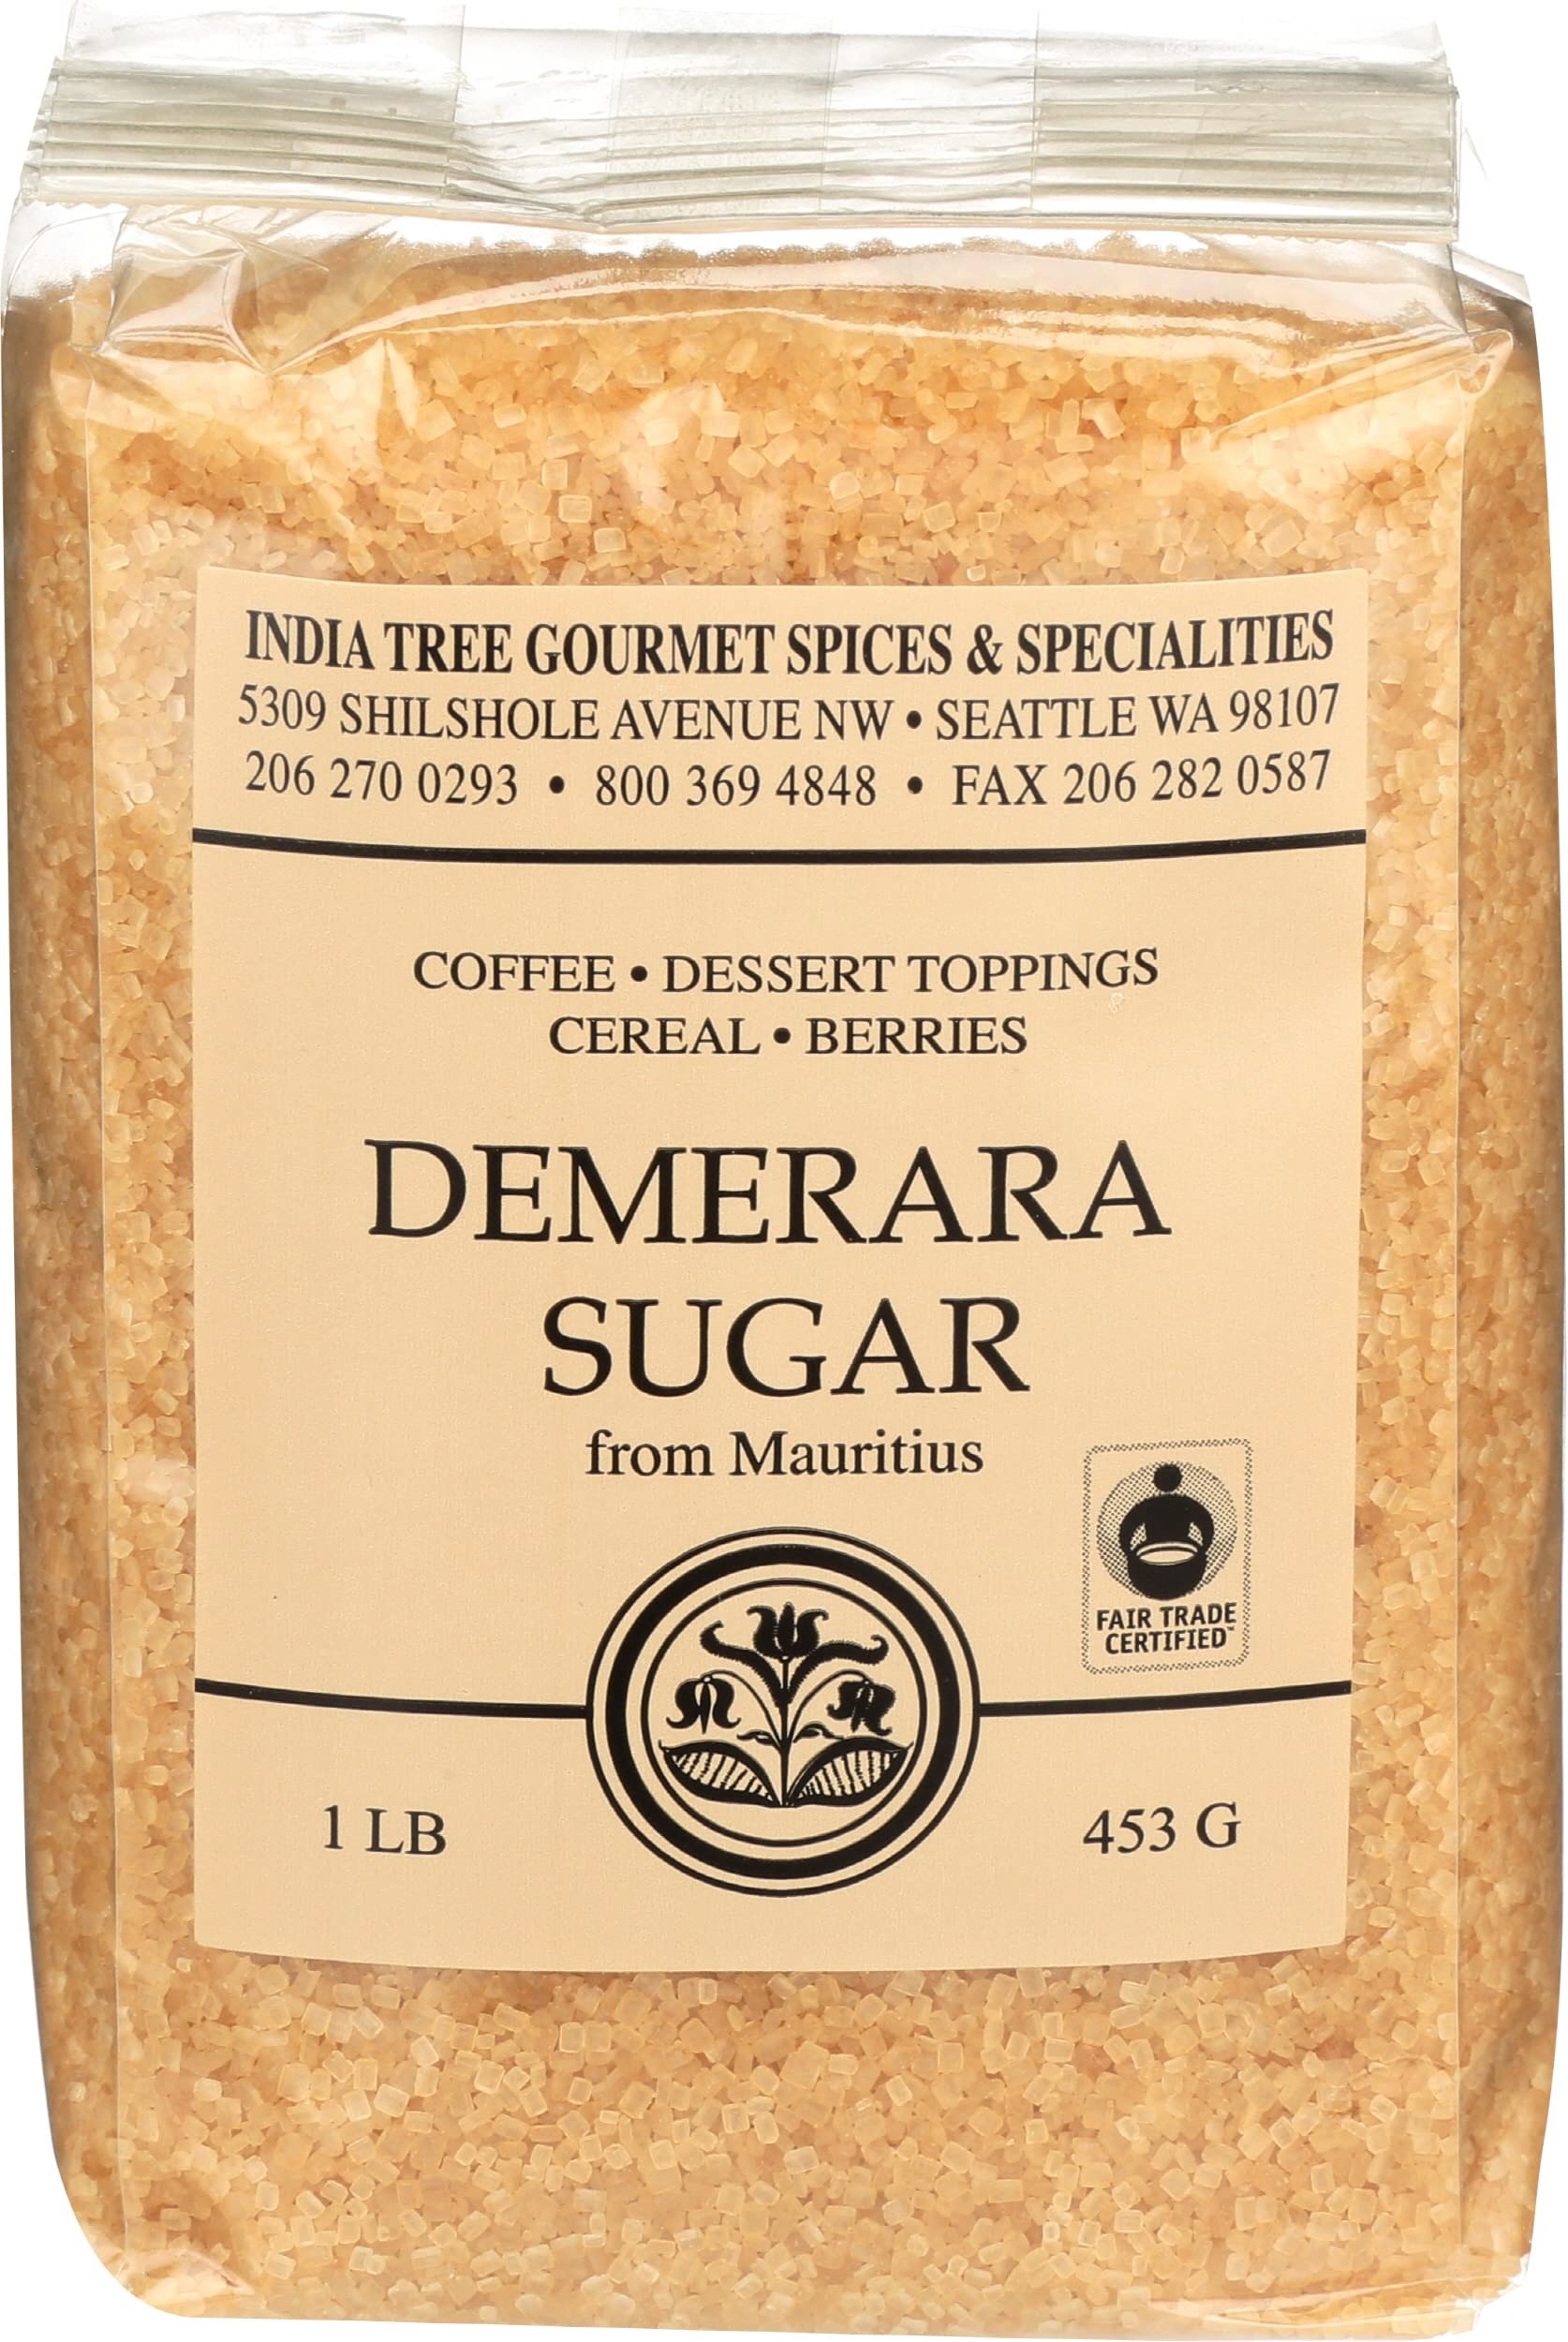
Item Name: Demerara Baking Sugar, 16 Oz, 16 Oz
Bullet Point 1: India Tree Demerara Sugar is a large-grained sugar with a relatively low molasses content--hence its paler color and milder flavor.
Bullet Point 2: India Tree Demerara Sugar has subtle caramel undertones - It makes an excellent table and topping sugar.
Bullet Point 3: The complex undertones of India Tree Demerara Sugar provide subtle accents when baking.
Bullet Point 4: Non-GMO Project Verified & Fair Trade Certified.
Bullet Point 5: Kosher Certified.
Value: 16.0
Unit: ounce

Price: 14.99